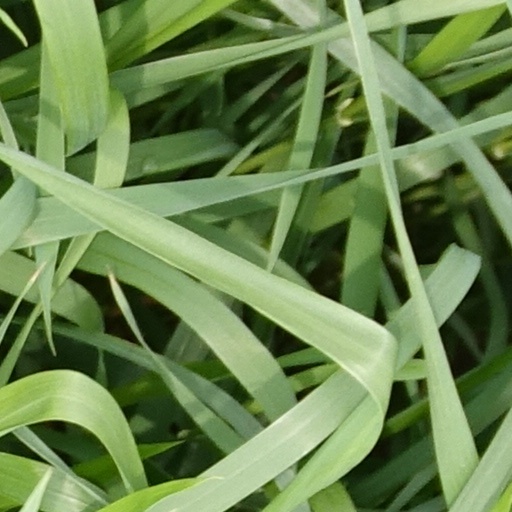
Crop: wheat